Gramercy Park asbestos steam explosion

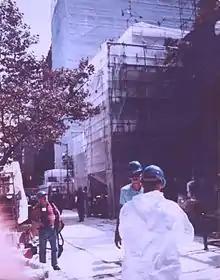
Asbestos cleanup at Gramercy Park

On August 19, 1989, a large steam explosion in front of a residential building generated an asbestos-containing steam cloud in the Gramercy Park neighborhood of Manhattan, New York City. Two people–a Con Ed worker and a 3rd floor resident–died instantly, and 24 were injured. A third person, another Con Ed worker, died the following day. Two hundred residents were displaced for months while cleanup crews worked to remove asbestos-containing mud from building facades. All apartments were remediated by asbestos workers and tested for airborne asbestos.